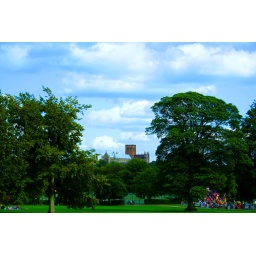
The biggest tree house in the world